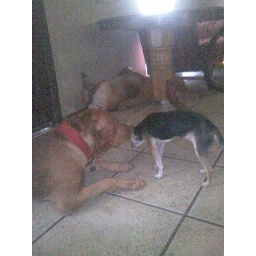
Mugly luvs his Little Buddy. And thas Chino under the table and yes he likes sleeping upside-down like that.